A Night at the Grand Hotel

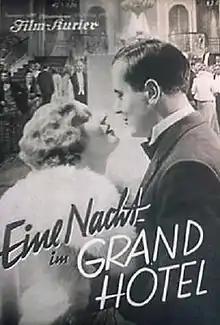

A Night at the Grand Hotel is a 1931 German drama film directed by Max Neufeld and starring Mártha Eggerth, Ulrich Bettac, and Kurt Gerron. It was shot at the Johannisthal Studios in Berlin. The film's sets were designed by the art director Ernö Metzner. A separate French version "" was also released.